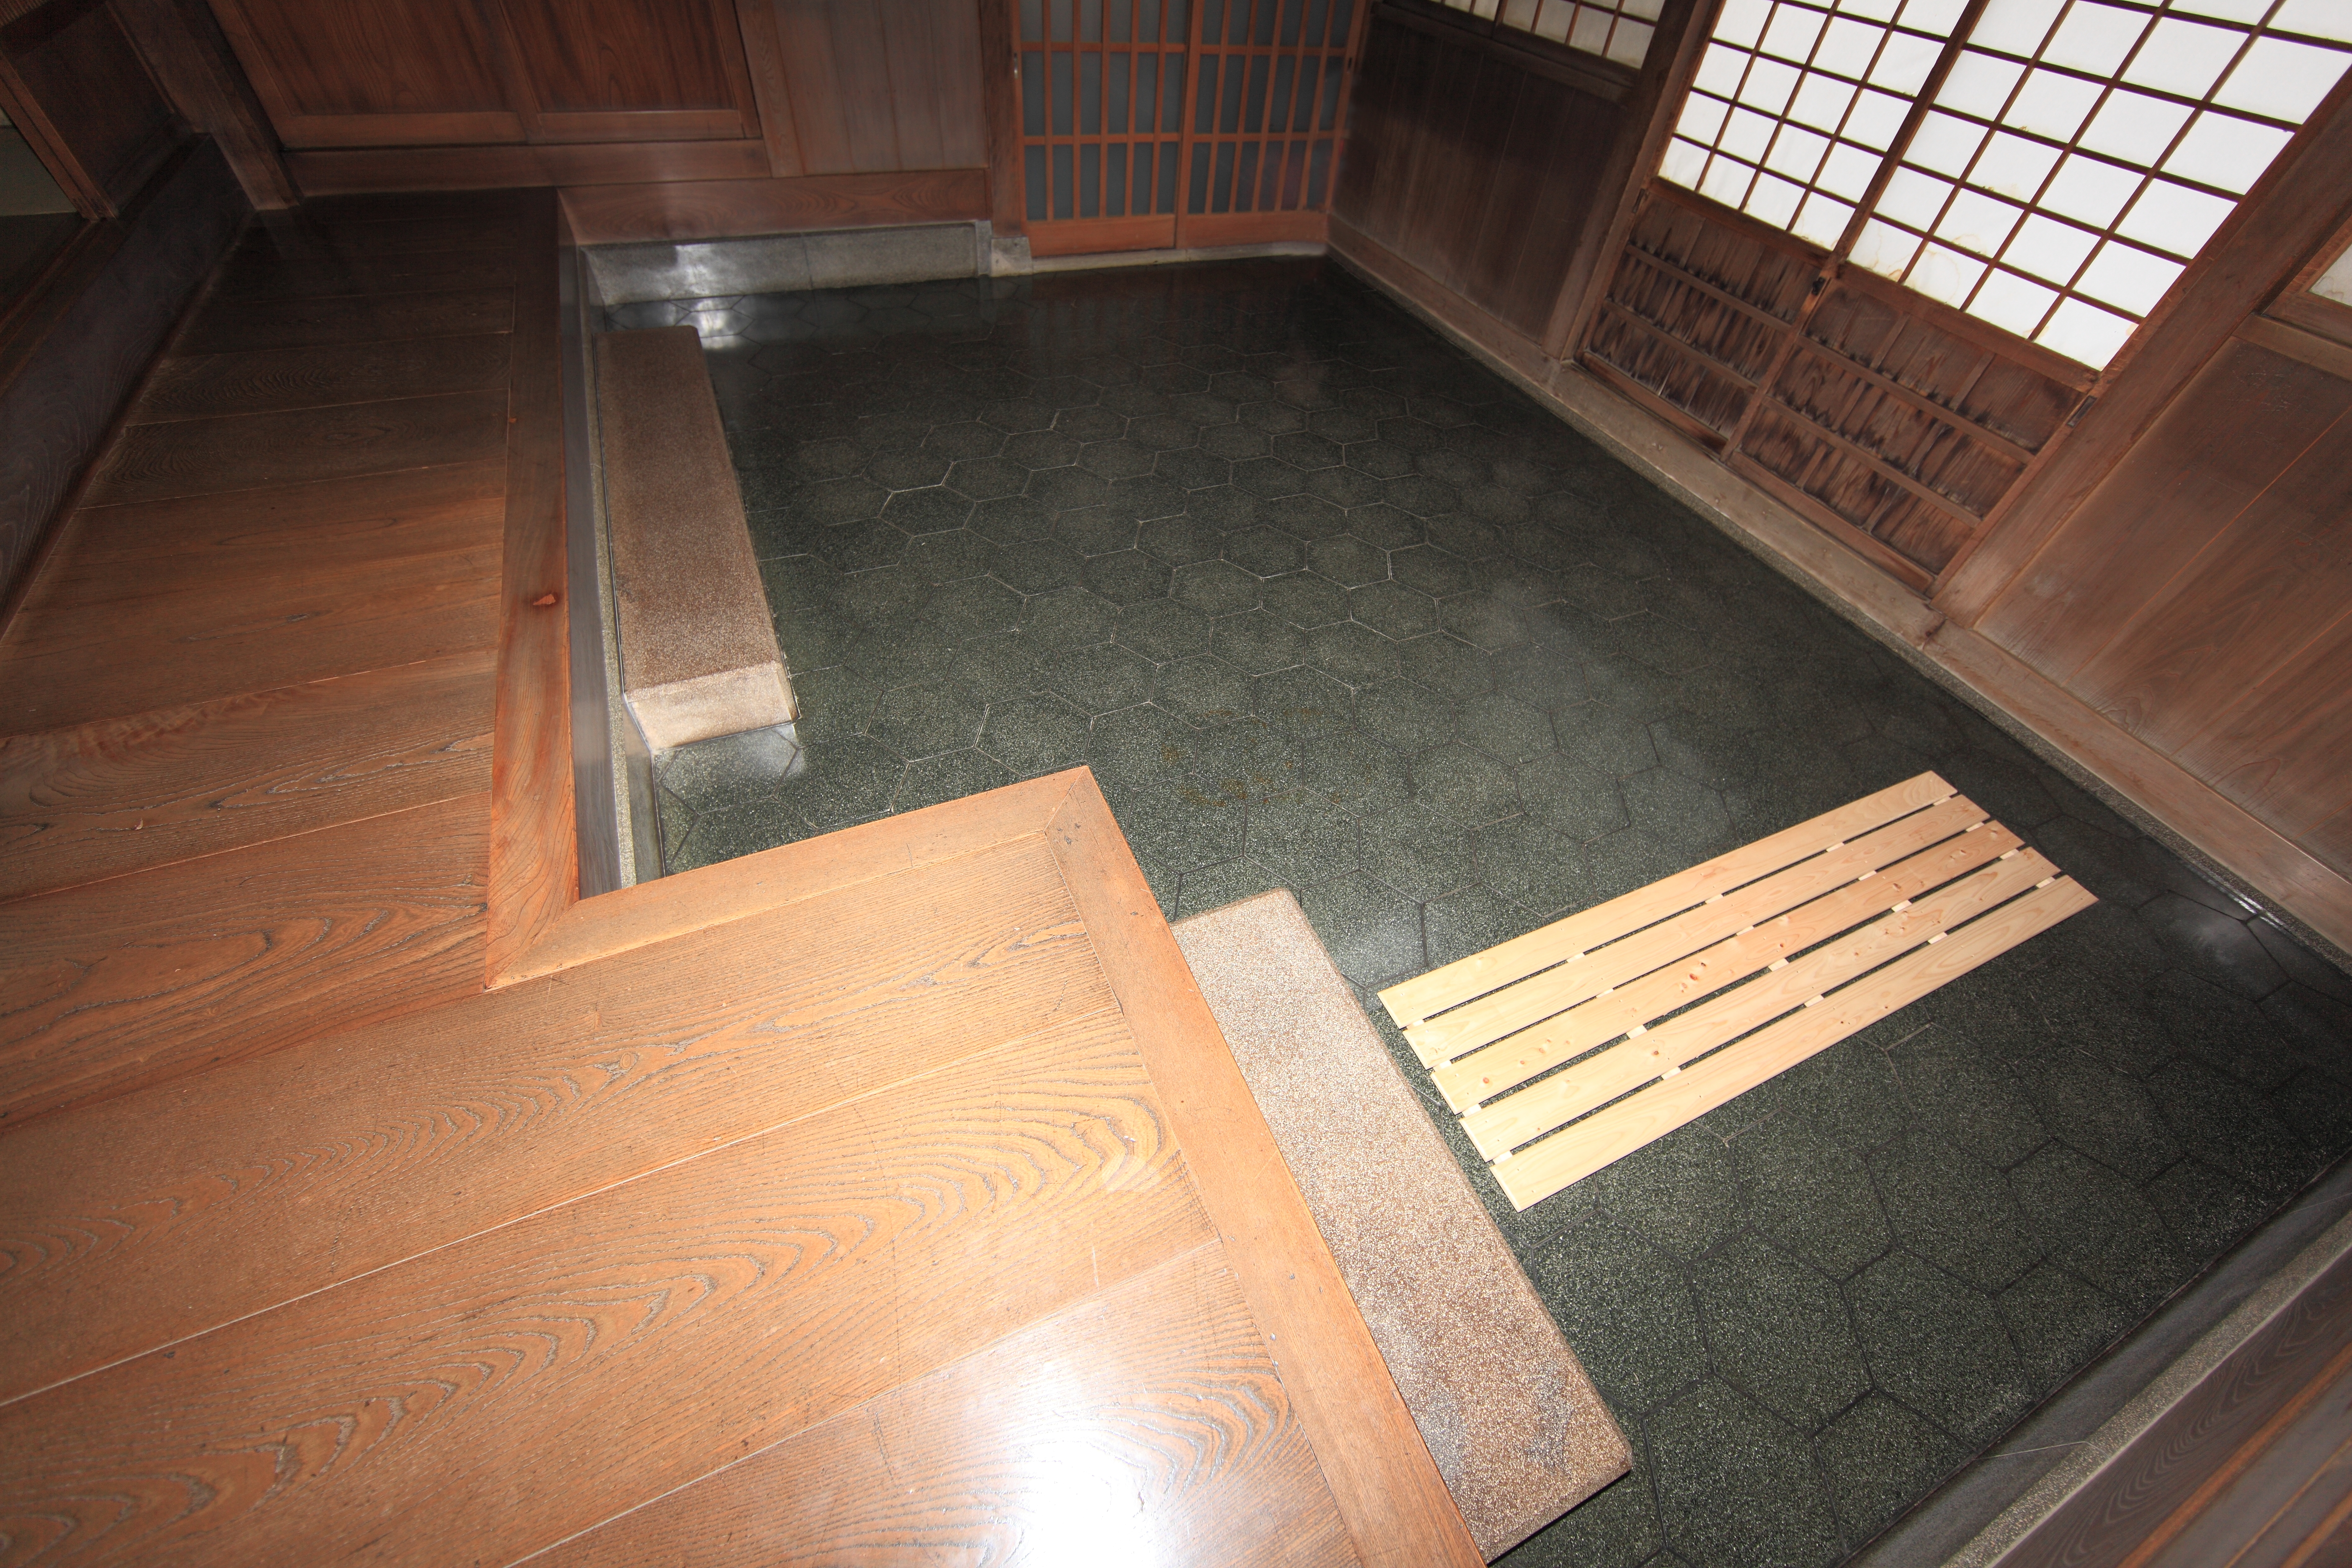
wood, house, floor, interior, home, high, museum, entrance, tile, room, countertop, memorial, cool image, design, japanese, hardwood, 5d, style, hires, markii, traditional, hi, res, resolution, saitama, hikigun, tohyama, kawajimamachi, flooring, plywood, daylighting, wood flooring, laminate flooring, wood stain